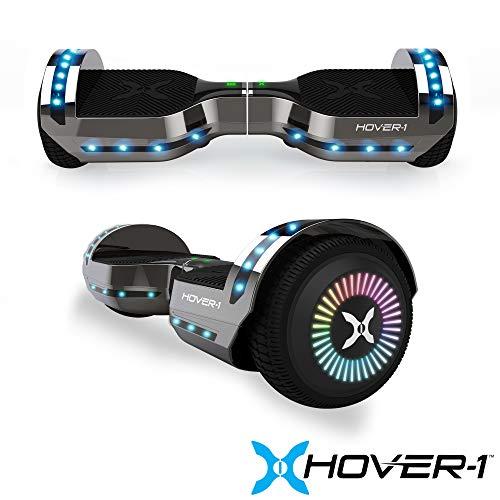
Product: Hover-1 Chrome 2.0 Hoverboard
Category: Sports & Outdoors | Outdoor Recreation | Skates, Skateboards & Scooters | Scooters & Equipment | Scooters | Self Balancing Scooters
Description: Hover-1 the most trusted Hoverboard.
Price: $6.99
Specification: Product Dimensions:         26 x 10 x 10 inches ; 18.84 pounds    |Shipping Weight: 20 pounds (View shipping rates and policies)|ASIN: B07W823QCZ|Item model number: H1-CME-GMT|Batteries 1 Lithium ion batteries required. (included)|    #62    in Self Balancing Scooters